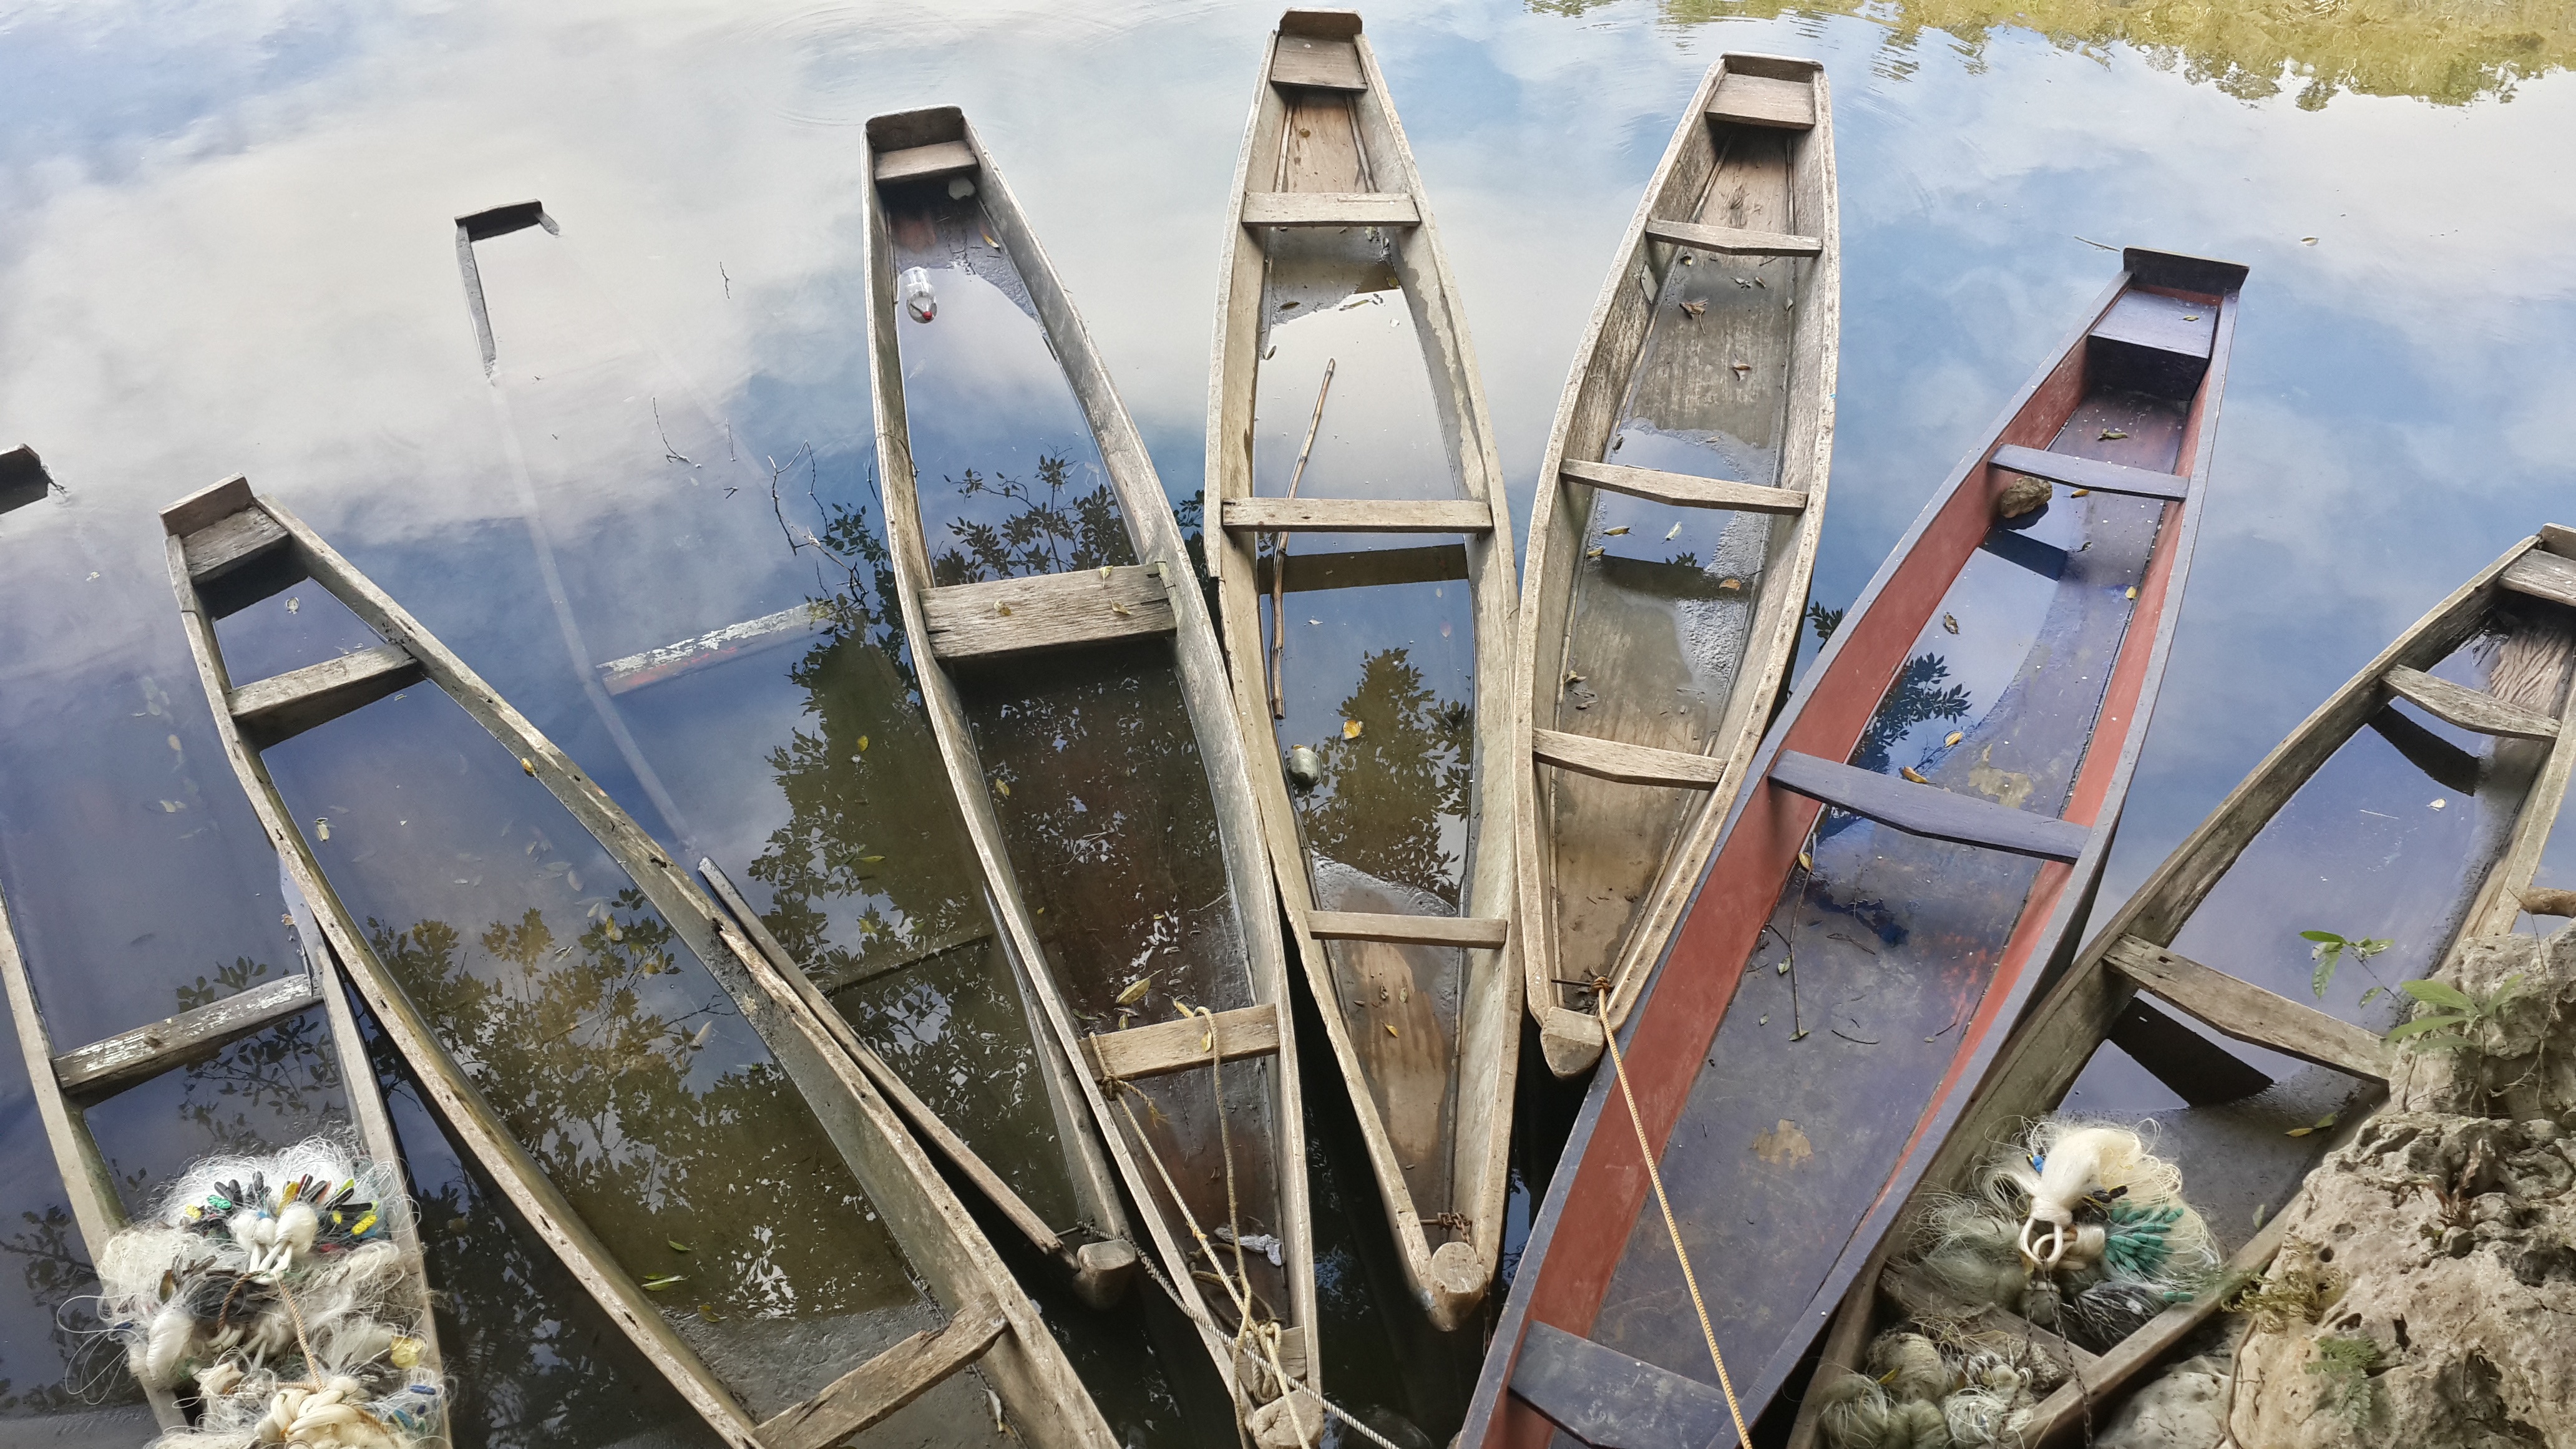
transport, mast